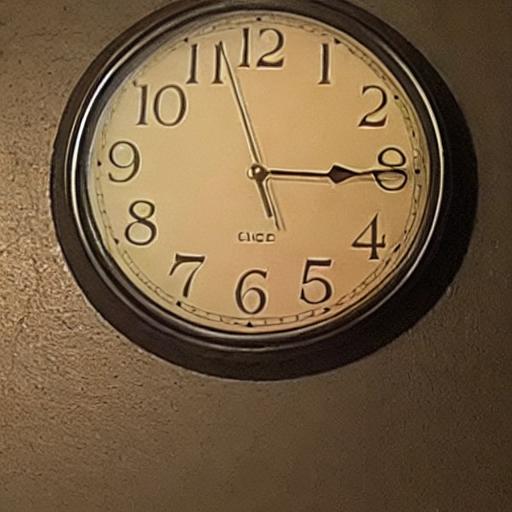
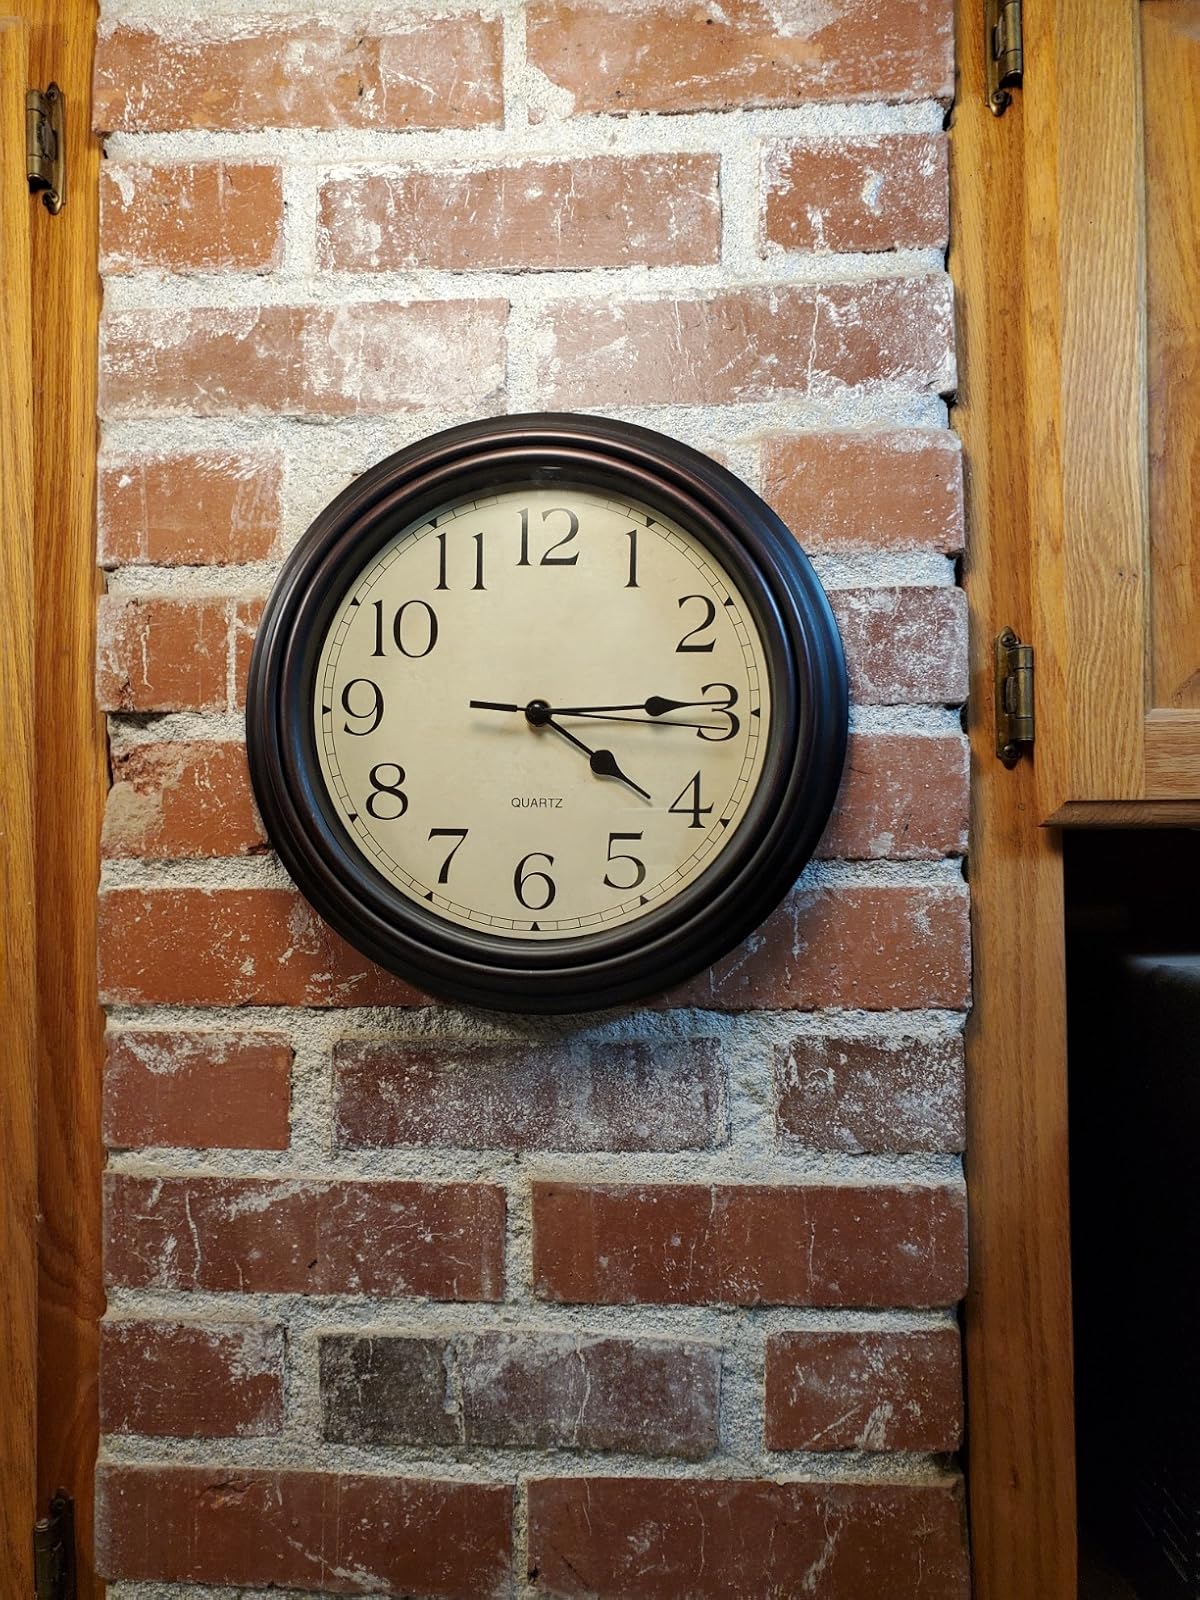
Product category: clock
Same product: no